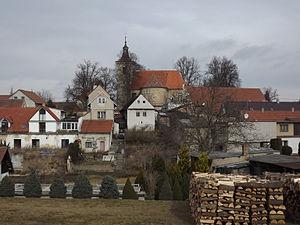
Svárov est une commune du district de Kladno, dans la région de Bohême-Centrale, en République tchèque. Sa population s'élevait à 608 habitants en 2020.